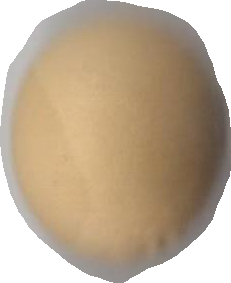
Variety: Dega